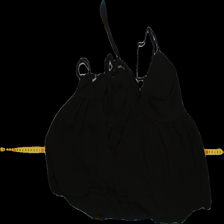
View: back
Type: Top
Category: Ladies
Brand: Not Applicable
Colors: Black
Material: 100% visc
Cut: Loose
Size: M
Season: All
Trend: No trend
Stains: No
Damage: 0
Price range: <50
Recommended usage: Reuse